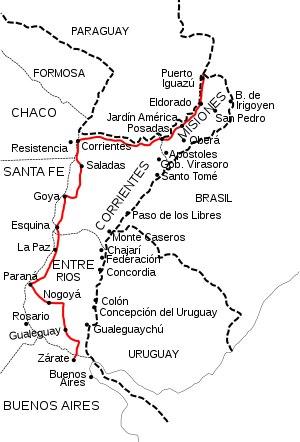
La Route nationale 12 est une route d'Argentine, qui relie la région de la Mésopotamie avec le reste du pays. Elle passe par les provinces de Misiones, de Corrientes d'Entre Ríos et de Buenos Aires.